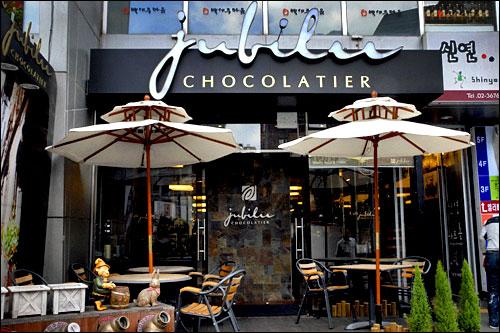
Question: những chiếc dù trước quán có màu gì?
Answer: những chiếc dù có màu trắng